Jake Sherman (journalist)

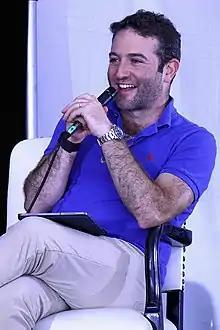
Sherman in 2022

Jacob Scott Sherman (born December 16, 1985) is an American journalist and writer. He is the co-founder of "Punchbowl News," a daily newsletter service focusing on Congress. He is an NBC News and MSNBC political analyst. He previously worked for "Politico", among other media outlets.